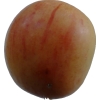
Label: apple